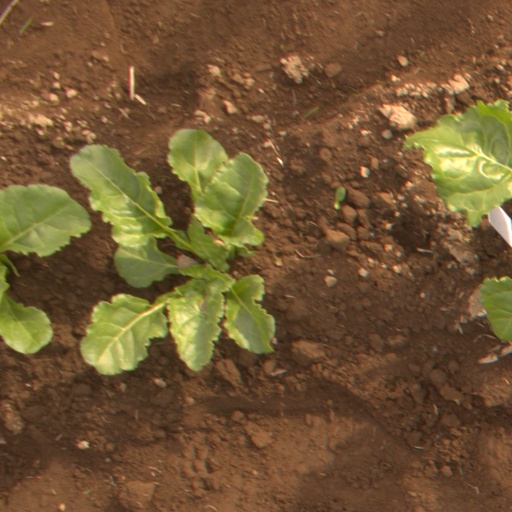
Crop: sugar beet